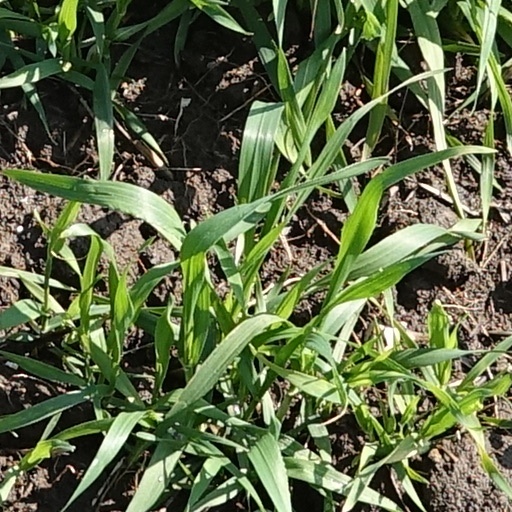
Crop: wheat